Steep Rock Lake

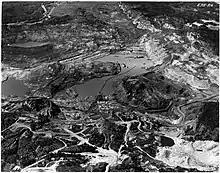
Aerial of Caland Open Pit Mine

Once dredging was completed in the Hogarth Mine pit, the challenge then became moving the two dredges into the final ore zone that was to be mined by Steep Rock Iron Mines. The plan that was settled upon was an overland move of the dredges from Hogarth to the "G" Ore Zone because it was the most economic. The dredges "Steep Rock" and "Marmion" were prepped by adding continuous tracks to the base of the dredges. The dredges were then attached to bulldozers and other heavy machinery by long metal cables. The dredges began their overland move in March 1954. The distance was two miles and contained a vertical lift of 240 ft. There were 8% grades and one sharp corner that could cause delays if not planned properly. The move took two weeks to complete and the dredges arrived at the "G" ore zone without any problems.